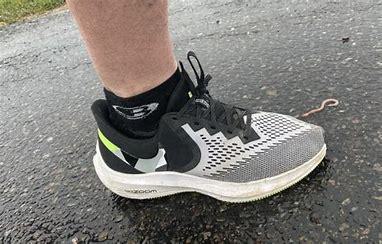
Brand: Nike
Model: Air Zoom Winflo 6